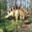
Label: dinosaur